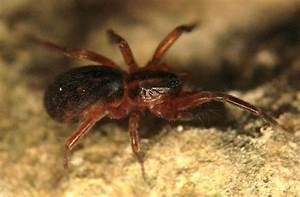
Label: spider